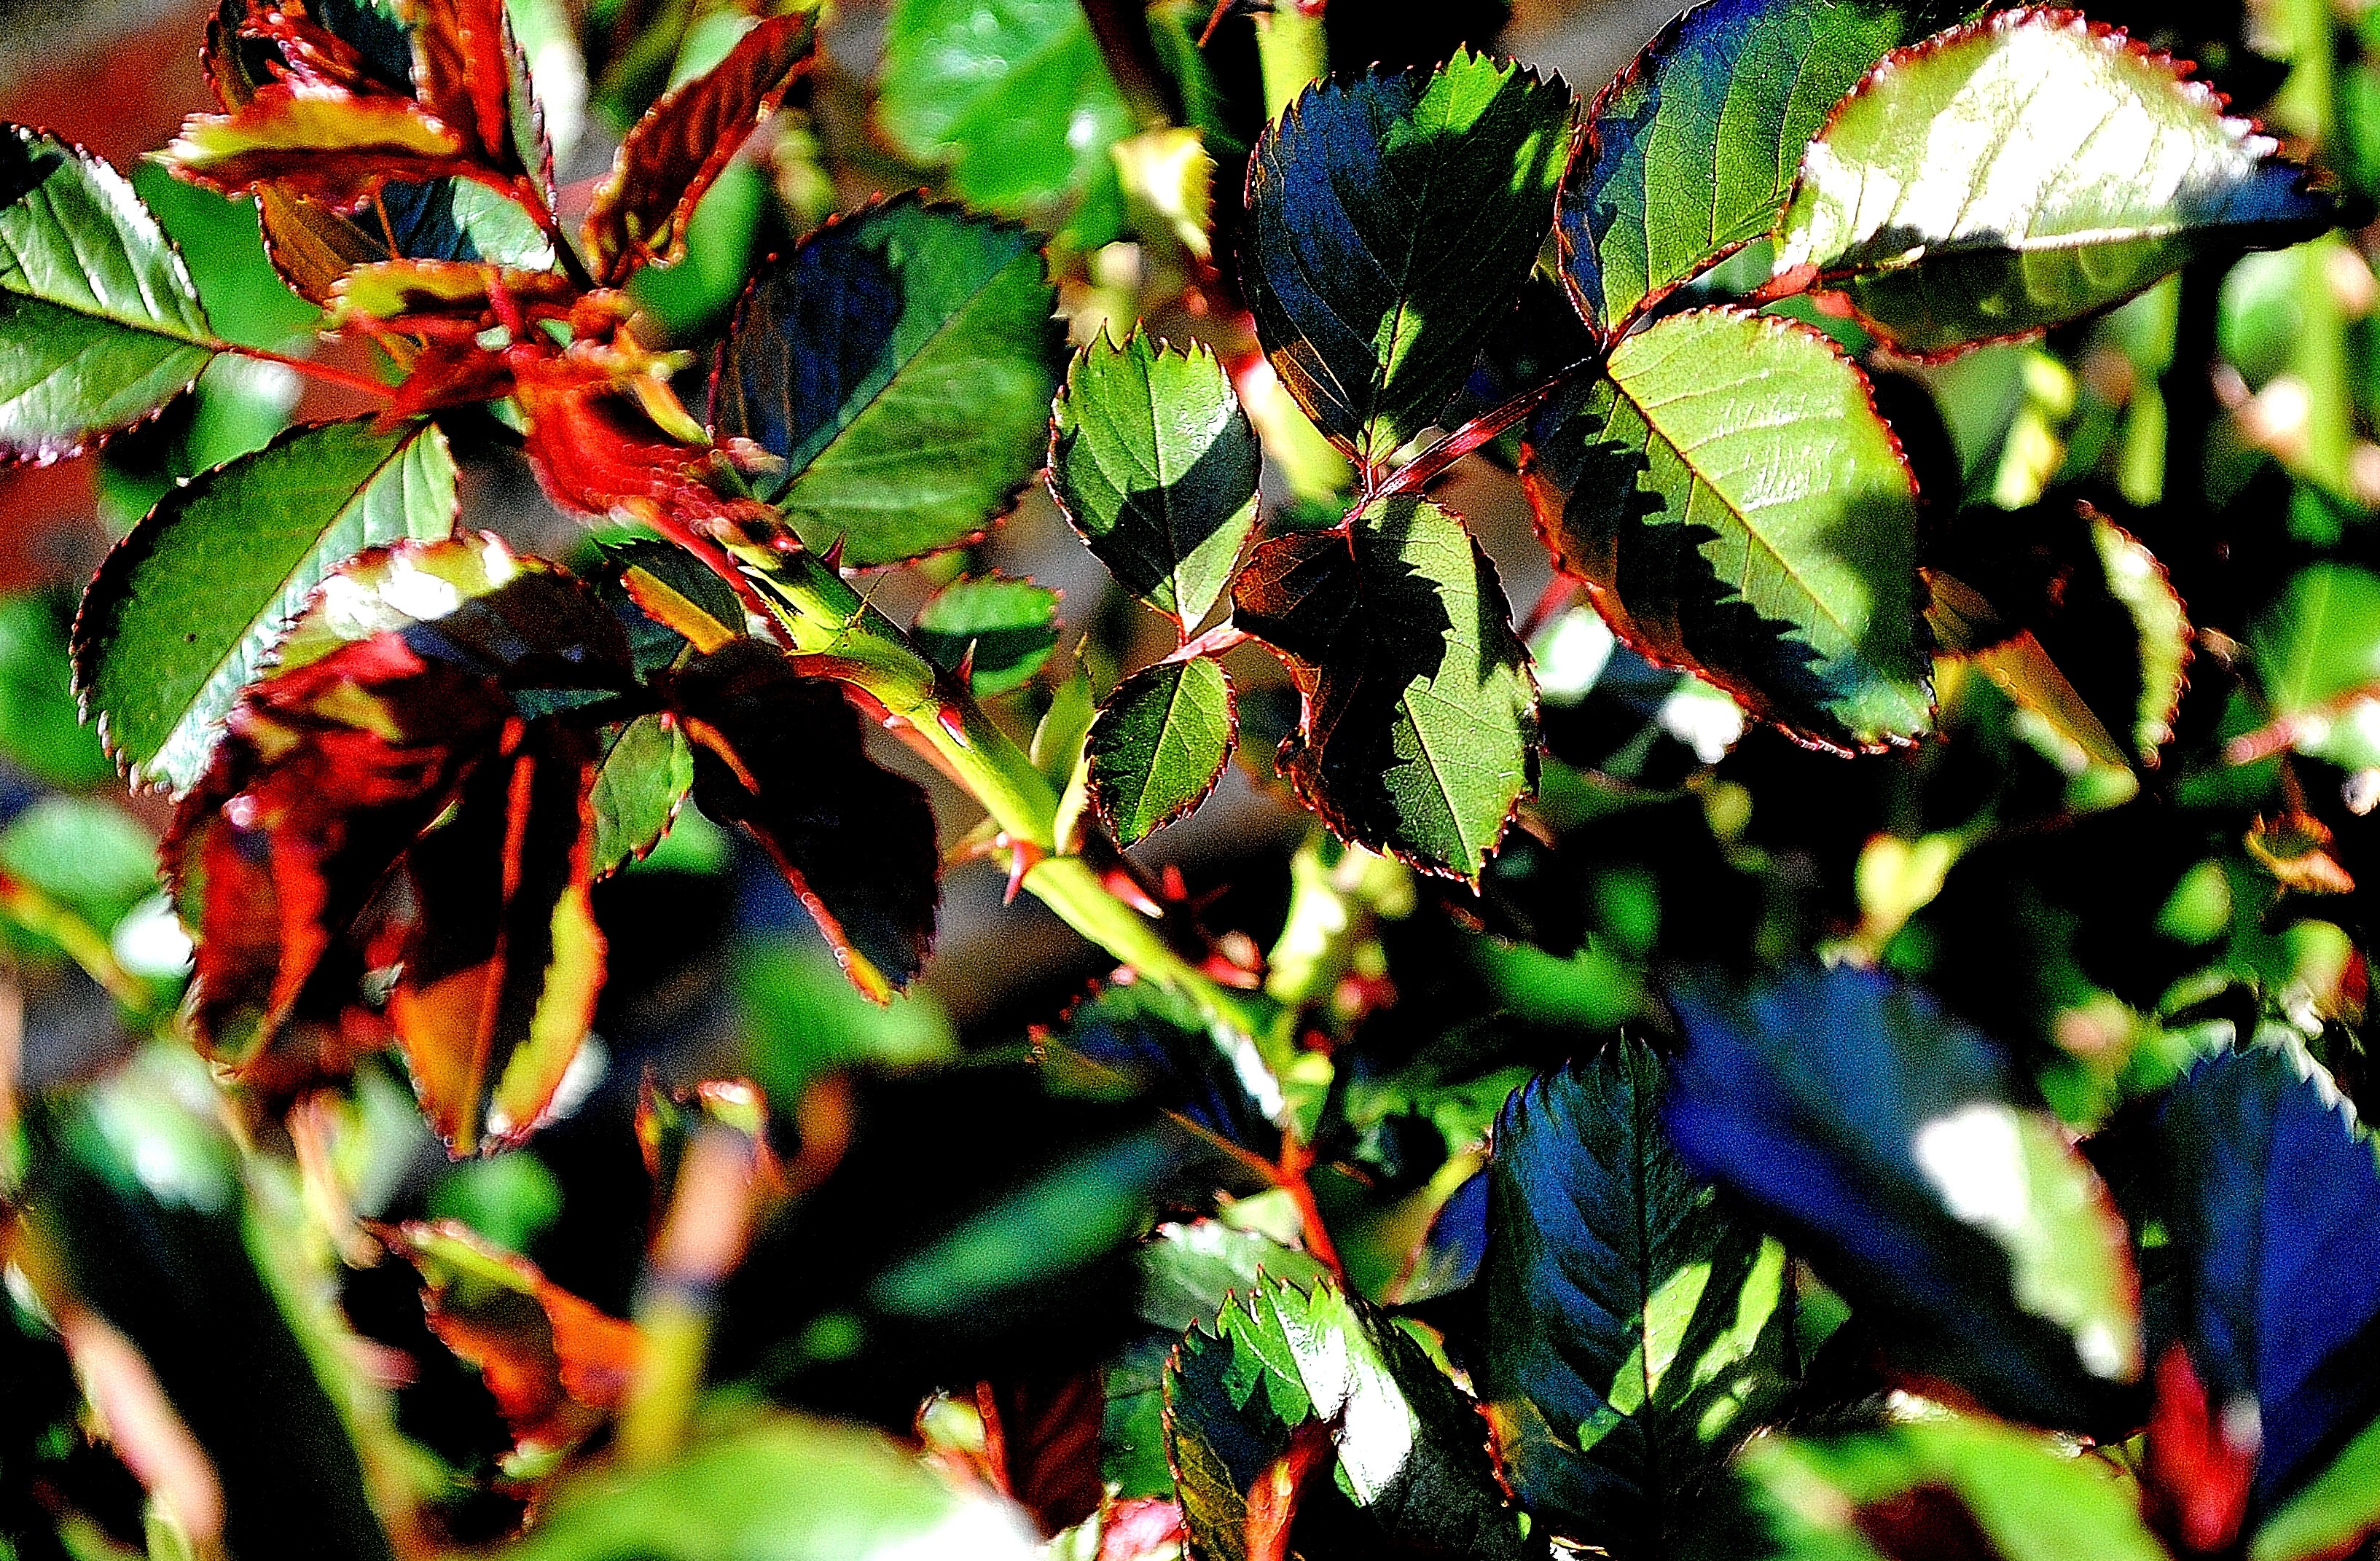
tree, nature, branch, blossom, plant, fruit, leaf, flower, food, spring, green, produce, autumn, botany, flora, leaves, shrub, branches, thorns, deciduous, section, macro photography, flowering plant, woody plant, land plant